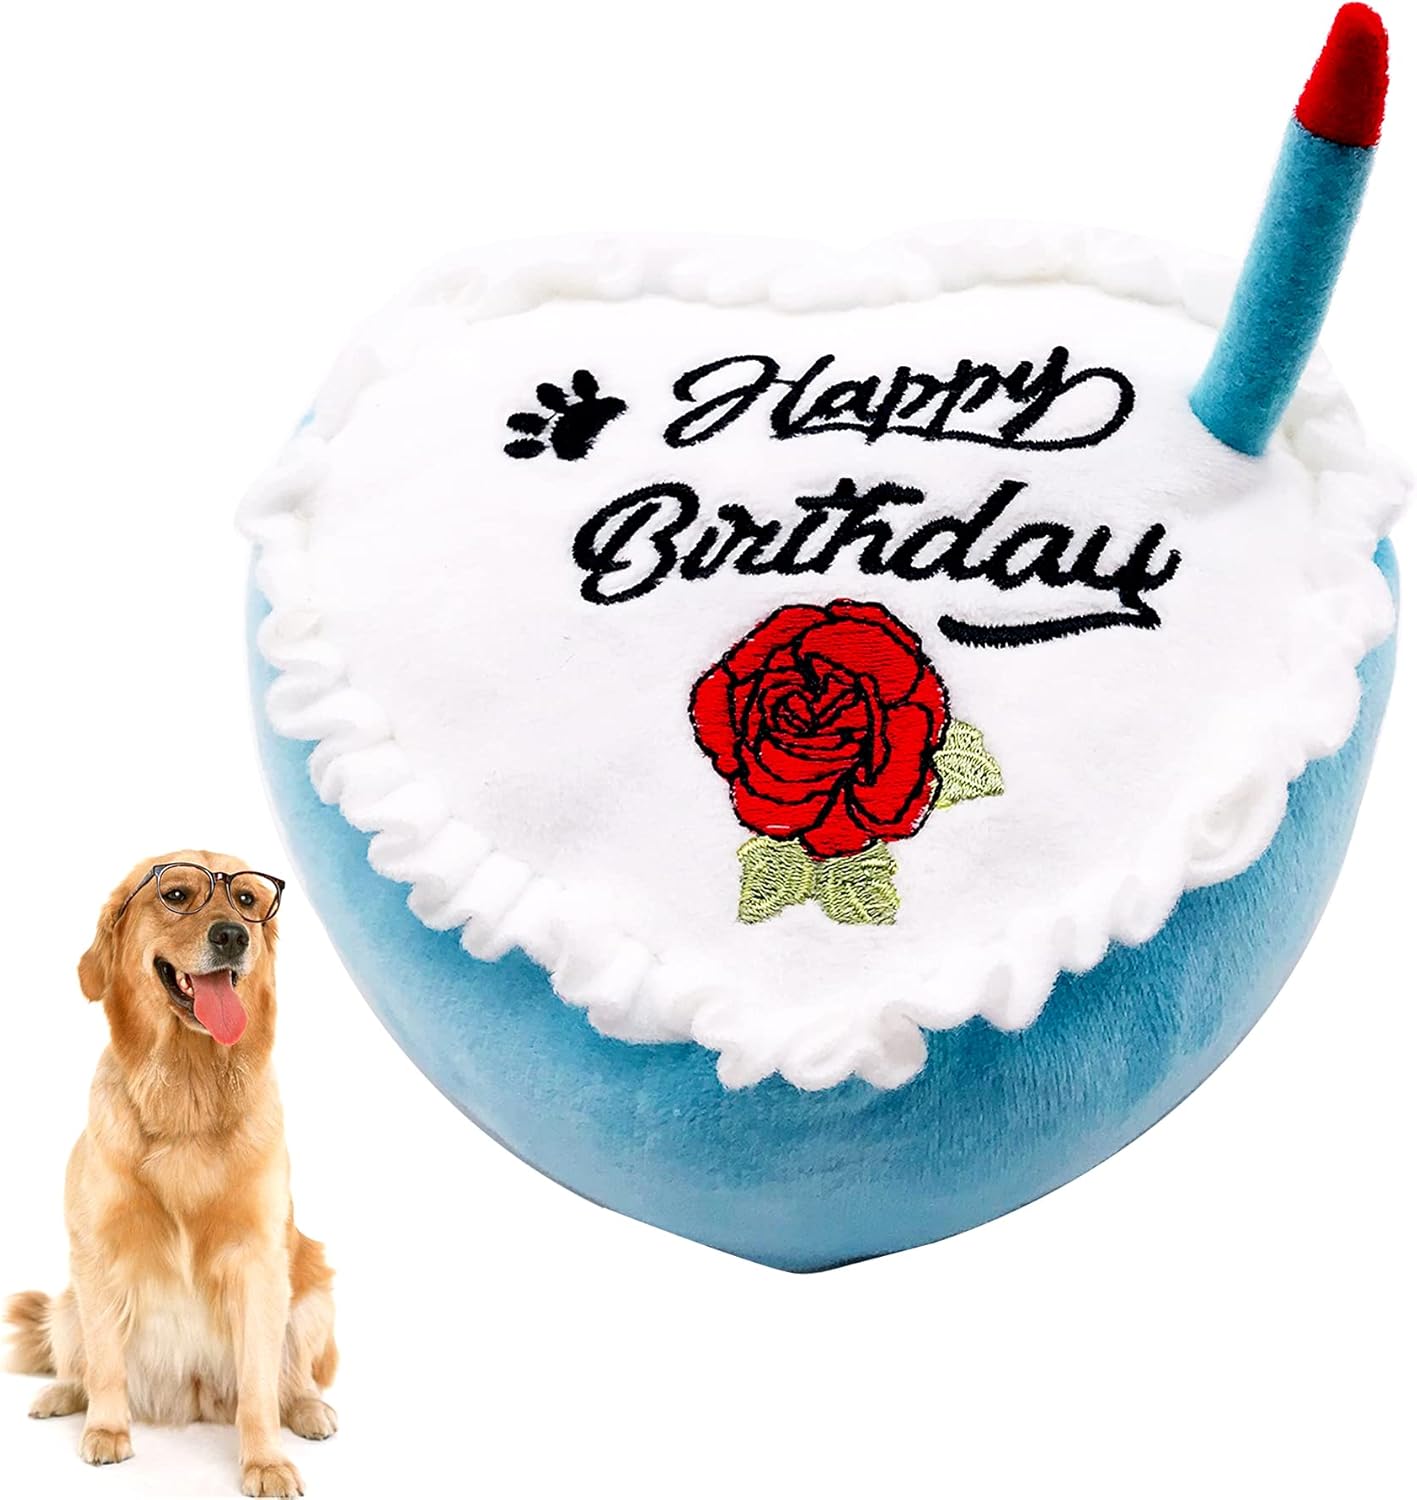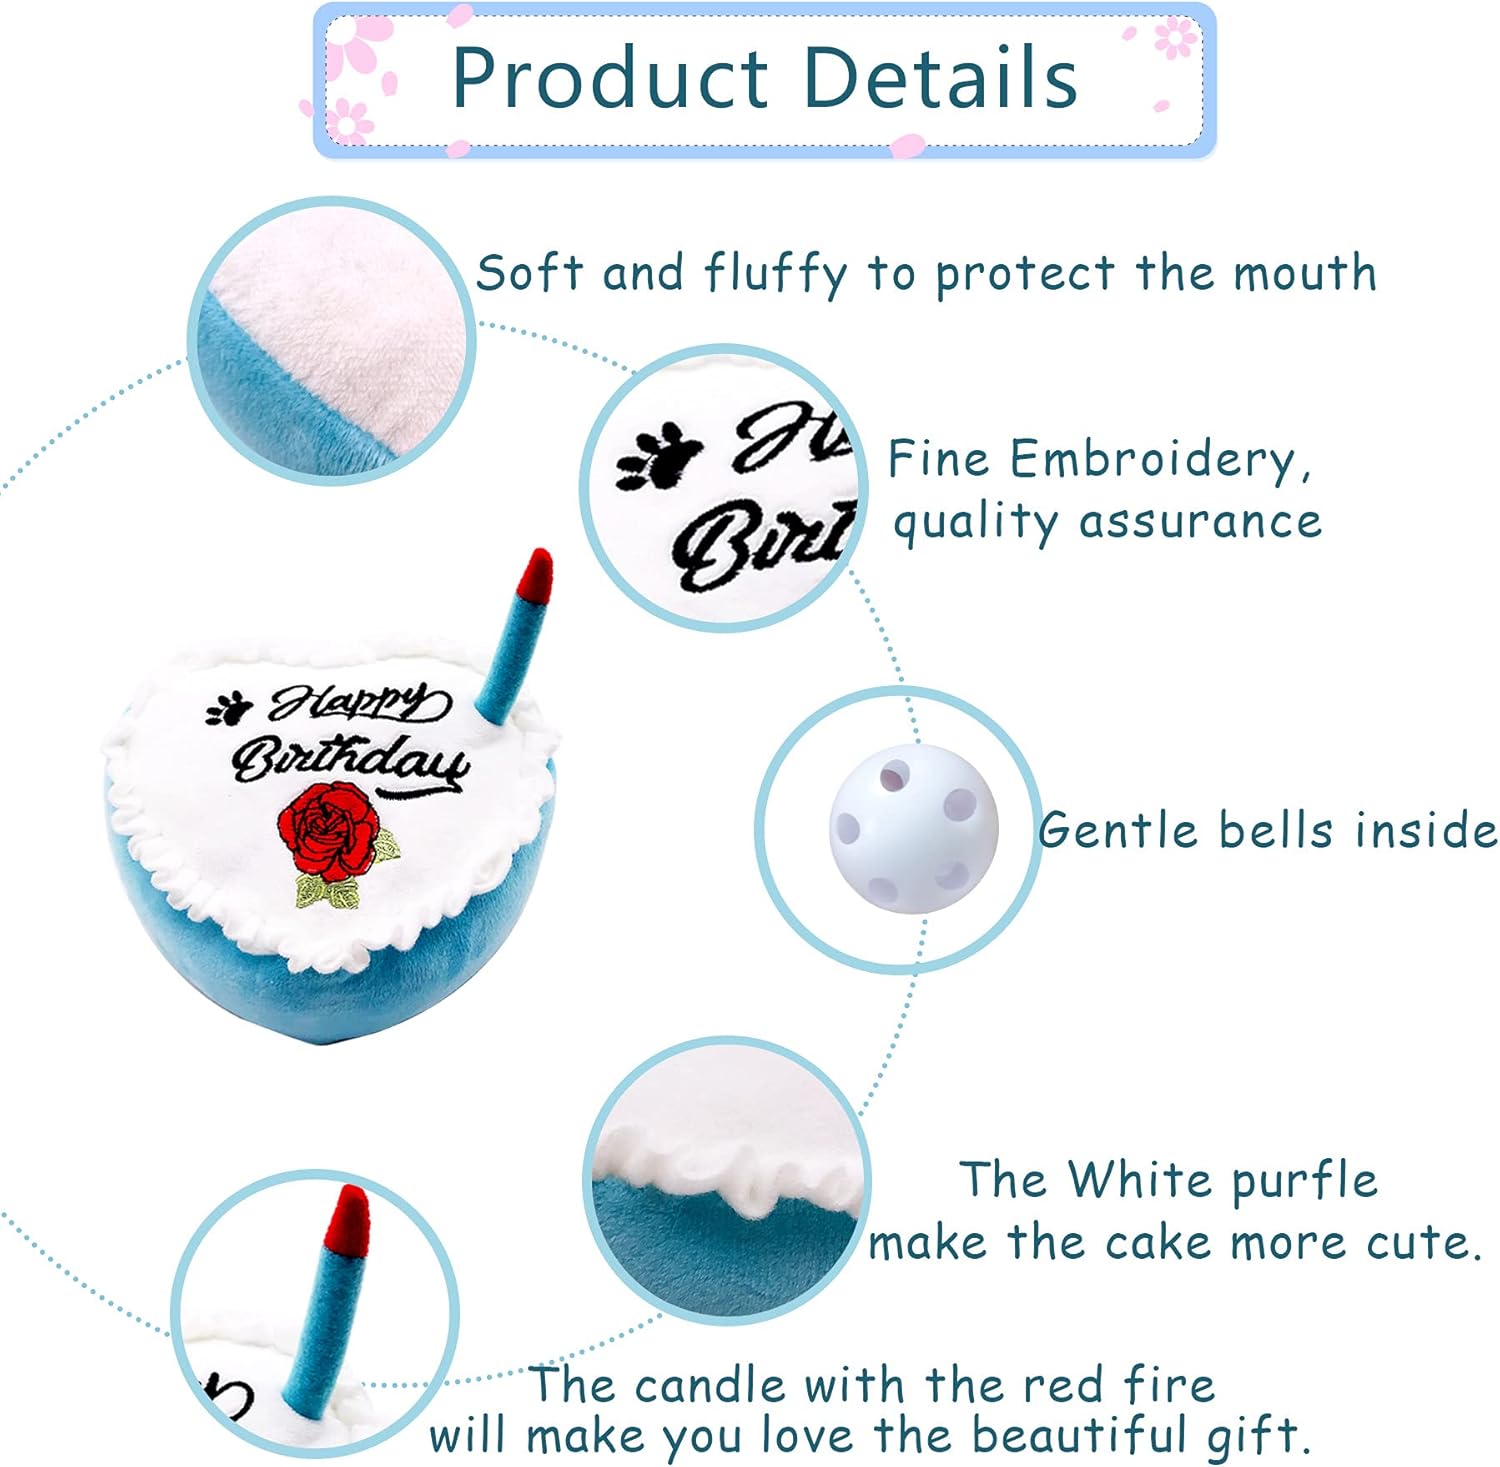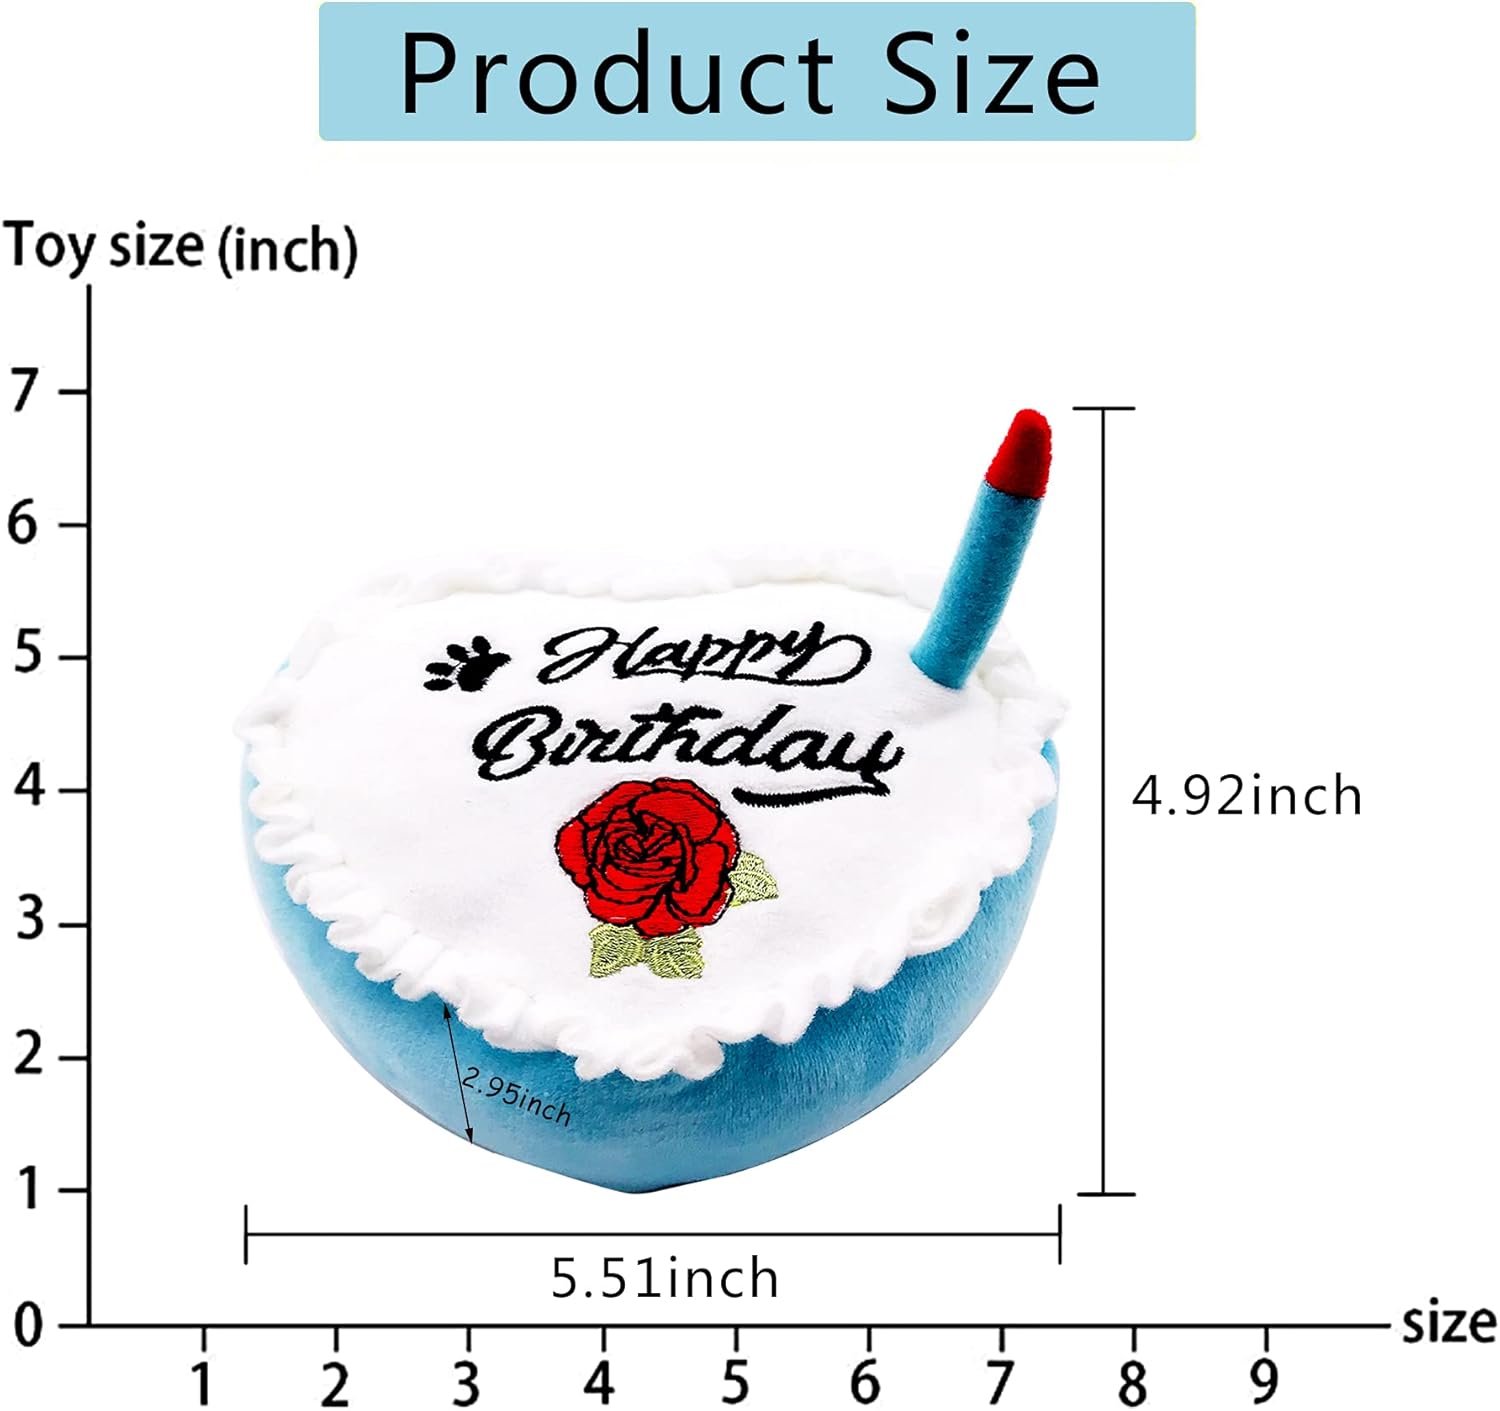
PET SHOW Dog Birthday Toy Cake Girl Heart Plush Dog Toys with Bell Inside for Small Medium Large Dog Boy Cats Puppies Party Supplies (Blue)
Category: Pet Supplies
PET SHOW Dog Birthday Toy Cake Girl Heart Plush Dog Toys with Bell Inside for Small Medium Large Dog Boy Cats Puppies Party Supplies Meterial: soft plush fabric and PP cotton filled with a bell inside. Color and Size: Pink for girls (female), Blue for boys (male). The size is 5.9 (L)*5.5(W)*2.8(H)". The size fits for most small, medium and large dogs and cats. Package: 1pcs heart cake plush toy for dogs and cats
Features: Meterial: soft plush fabric and PP cotton filled with a bell inside. They won't bring any hurt to your pets' teeth and mouth. The bells will ring very easily and can catch your pets' attention and keep them at play. And the bell ring is very gentle so that they won't make you noisy. | Color and Size: Pink for girls (female), Blue for boys (male). The size is 5.9 (L)*5.5(W)*2.8(H)". The size fits for most small, medium and large dogs and cats. | Stylish designer: The heart shape is unique and very special for your pet on the special day. The White purfle make the cake more cute. We embroider the paw print, Happy Birthday and the red rose on it. They can exactly express your love for your pets. The candle with the red fire will make you love the beautiful gift. | Chewable toys: they will let your pets stay away from your shoes, sofa and help dogs expend spare energy and release anxiety.  They will be the great buddy when your dogs are alone at home. | Great gift: Perfect chewable toy for your pets and pet lovers. You cann't stop taking photos and videos with it on parties. The dogs and cats also have hours of fun on playing with it.